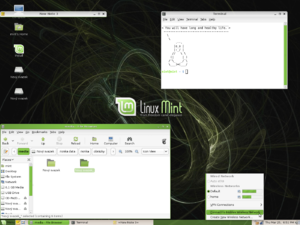
Première version de Linux Mint, elle est sortie en août 2006. C'est une version bêta.